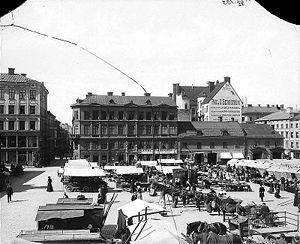
PUB était l'un des principaux grands magasins de Stockholm, en Suède, réparti sur deux bâtiments situés à Hötorget, dans le centre-ville de Stockholm. Ouvert en 1882, PUB s'est rapidement développé. Le nom PUB provient des initiales de Paul Urbanus Bergström, le fondateur du magasin, qui possédait de nombreux immeubles et commerces dans la région.